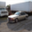
Label: automobile